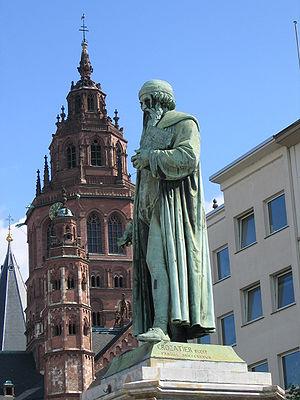
Johannes Gensfleisch zur Laden zum Gutenberg, dit Gutenberg, né vers 1400 à Mayence dans le Saint-Empire romain germanique et mort le 3 février 1468 dans sa ville natale, est un imprimeur dont l'invention des caractères métalliques mobiles en Europe a été déterminante dans la diffusion des textes et du savoir.
L’histoire de la ville de Mayence, fondée par les Romains, constitue un héritage de plus de deux millénaires.